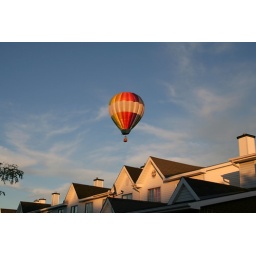
Balloons flying over our house